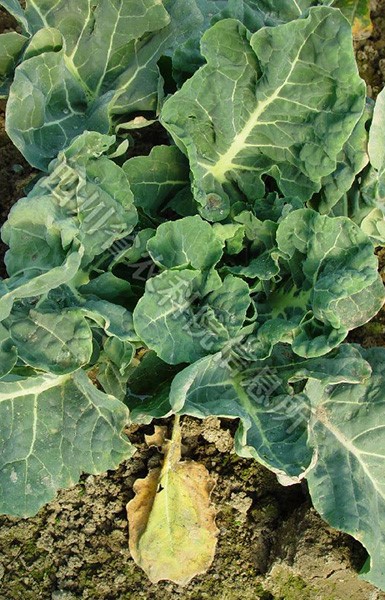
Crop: unknown
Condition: cauliflower